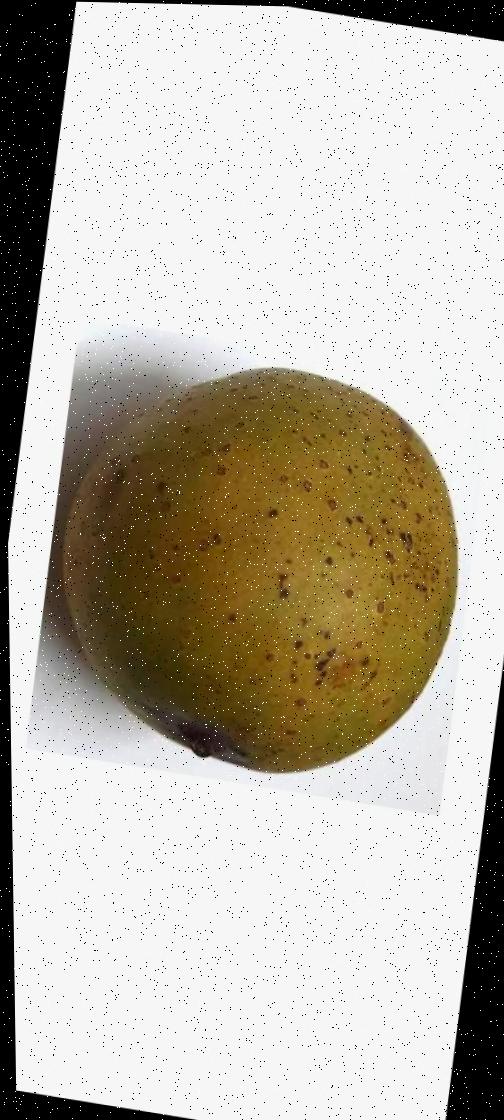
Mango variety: Gourmoti